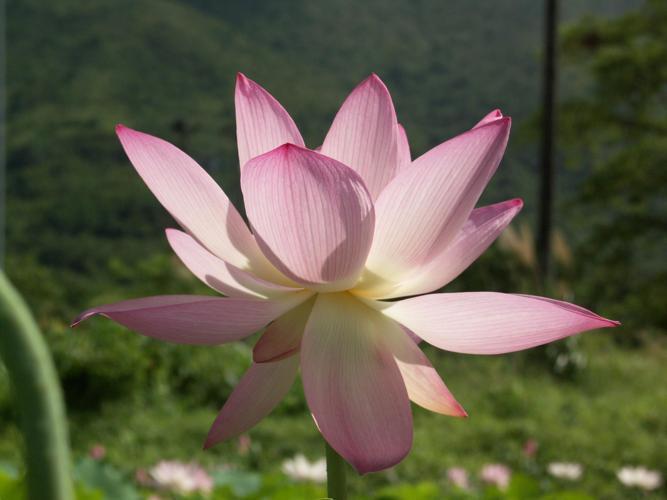
Label: lotus